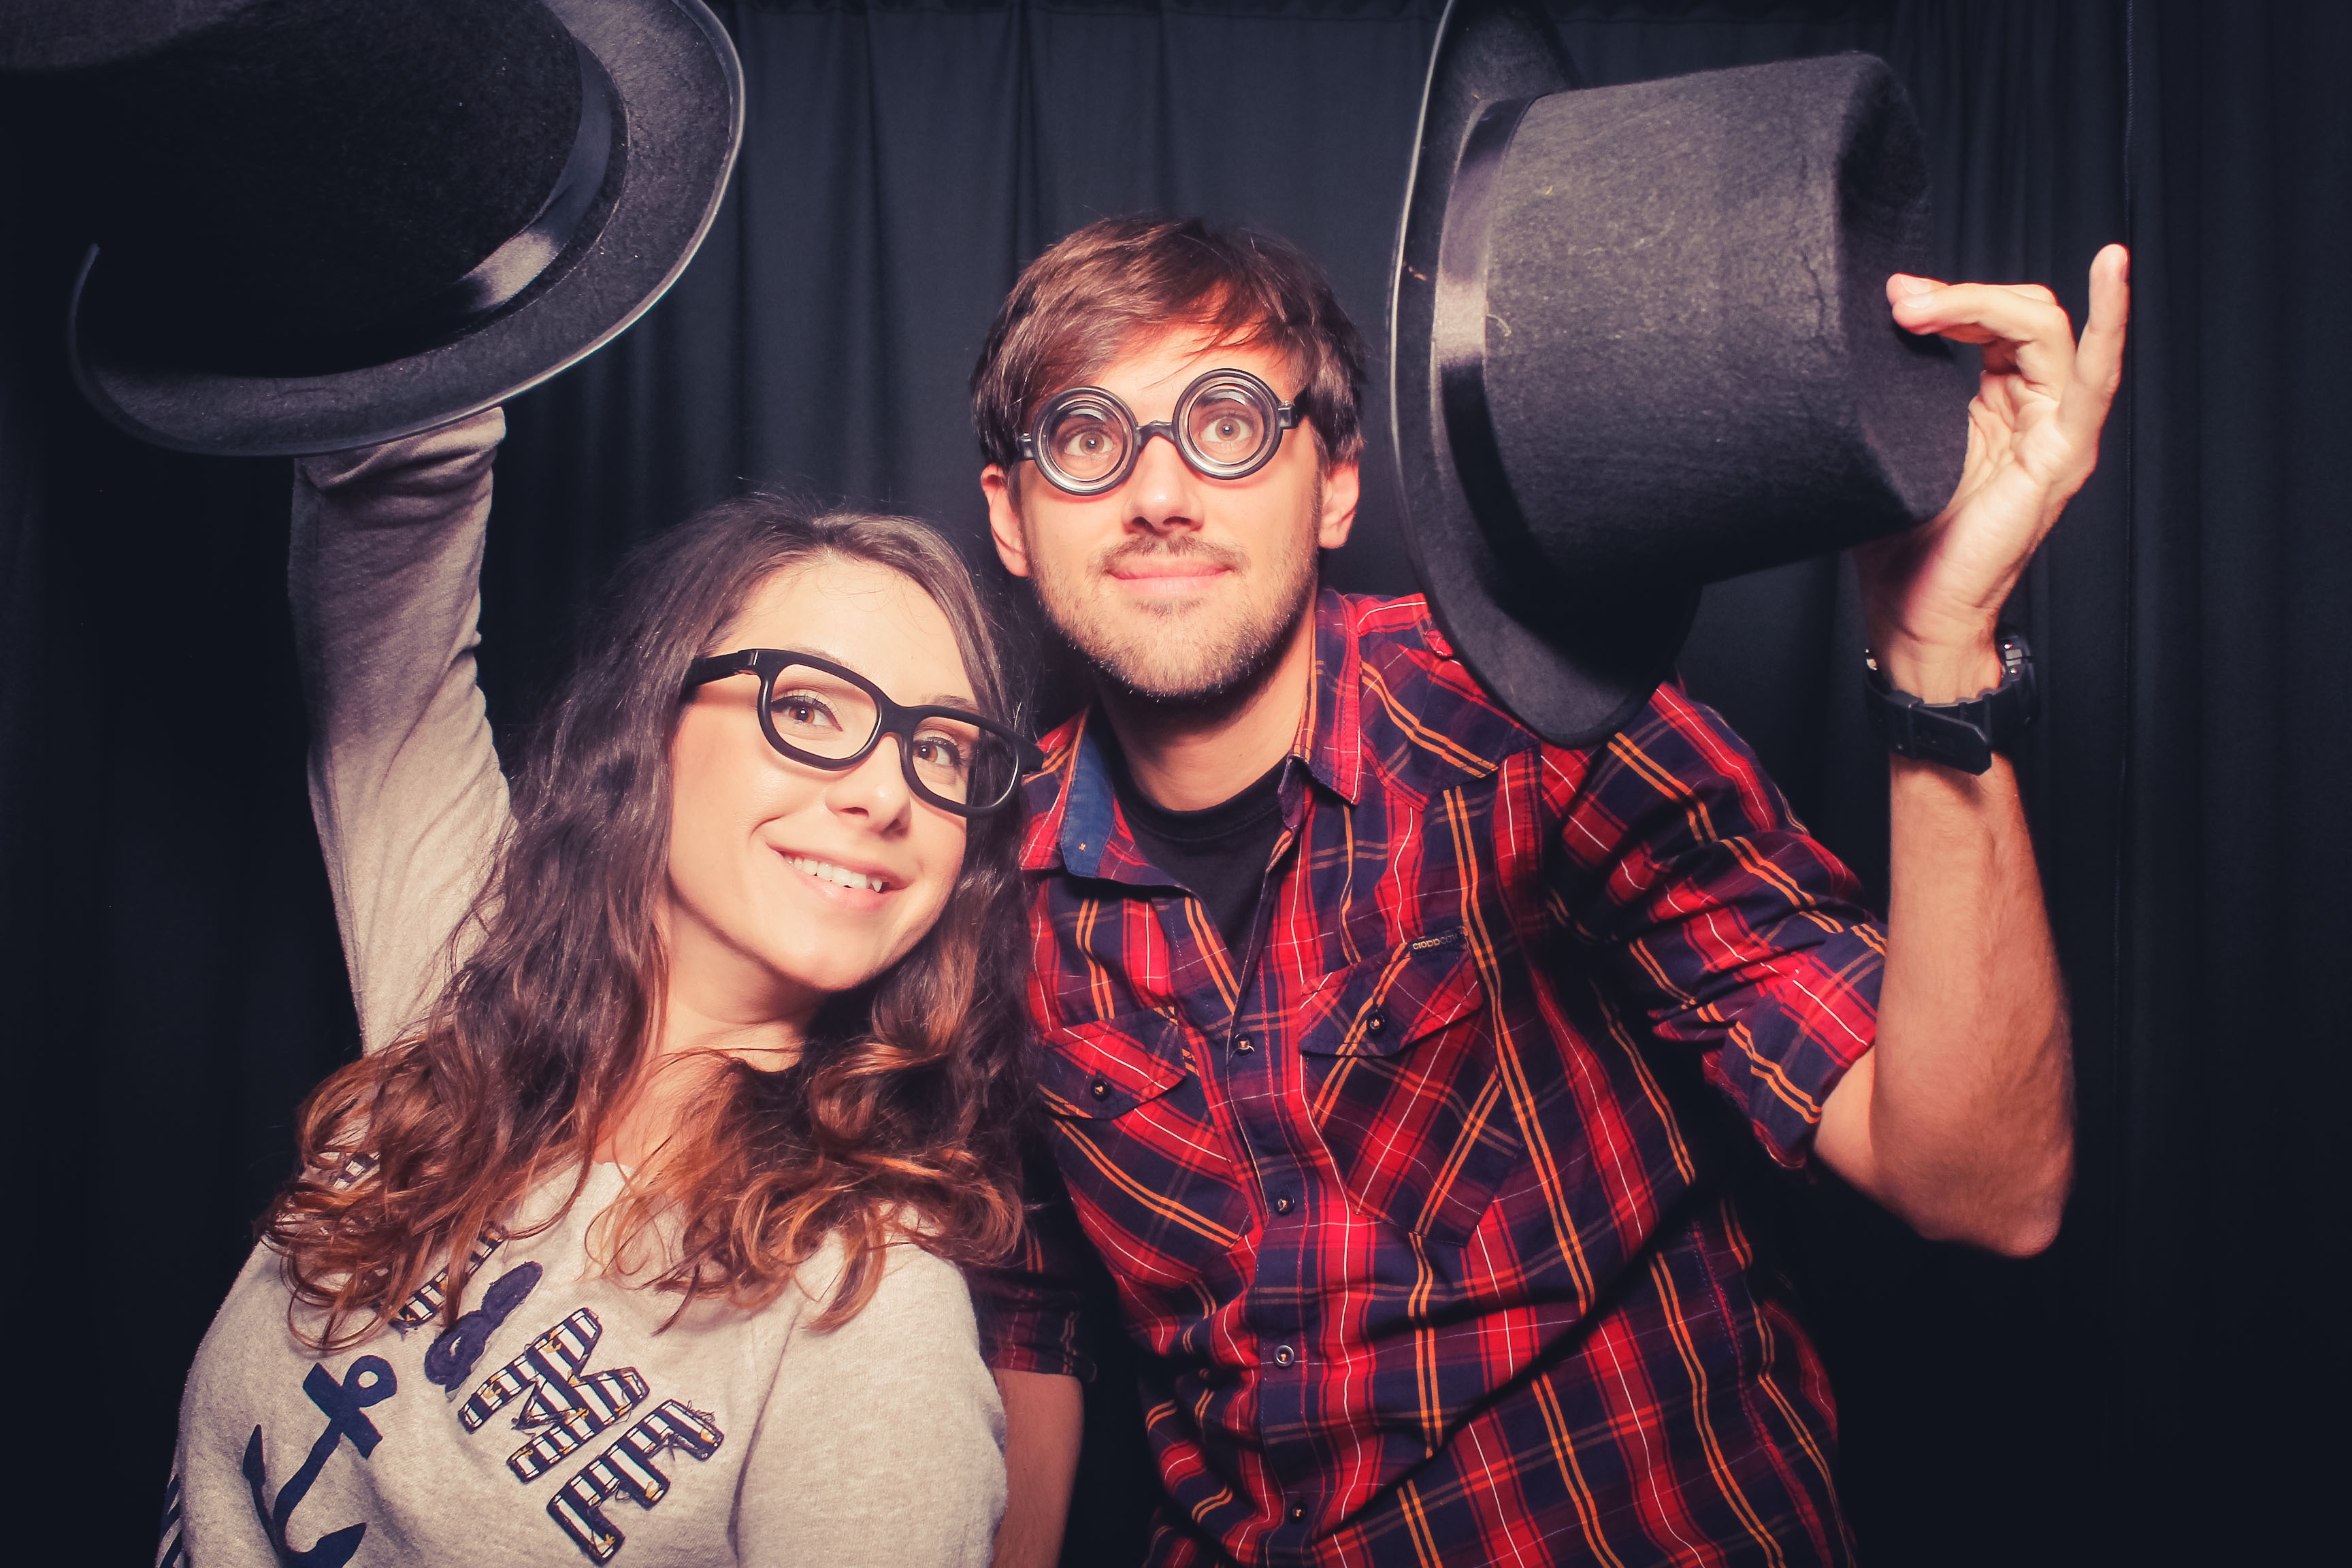
music, photography, play, club, colorful, fun, singing, nerd, magic, faces, nightclub, geek